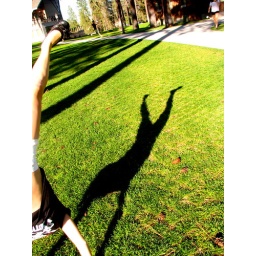
With excitement the girl plays in the grass on a beautiful day.